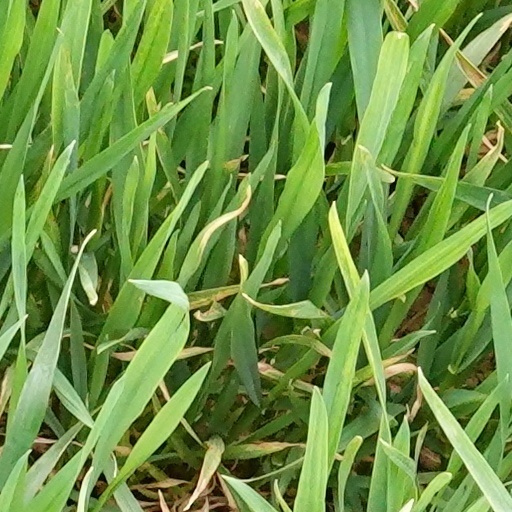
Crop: wheat